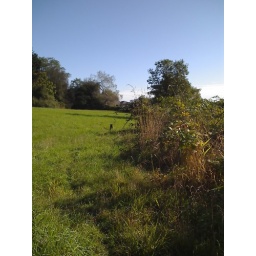
If you look carefully you can see the little black kitty that was playing in the grass. :)